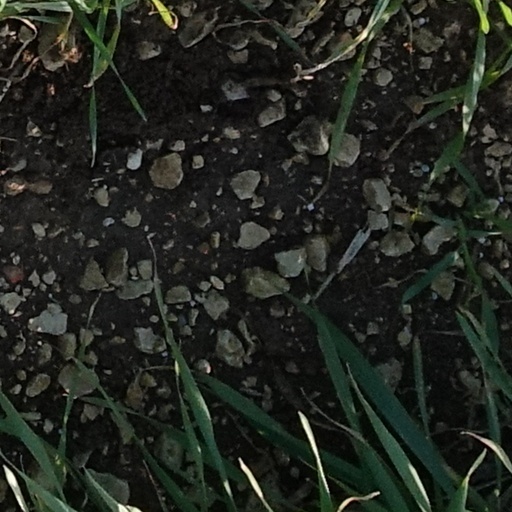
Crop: wheat